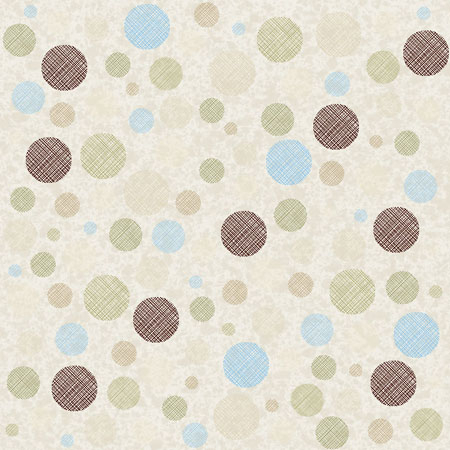
Texture: dotted